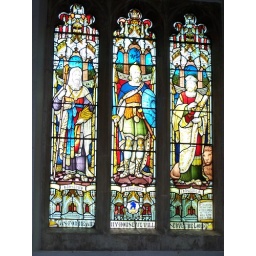
Stained glass window in St. Cyriac's Church, Lacock, Wiltshire, England